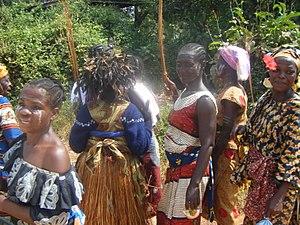
Zwedru est une ville du Liberia et la capitale du comté de Grand Gedeh. Elle est située près du fleuve Cavally, à 31 km à l'est de la frontière de la Côte d'Ivoire et à 296 km au sud-est de Monrovia. Sa population s'élevait à 23 903 habitants au recensement de 2008;.